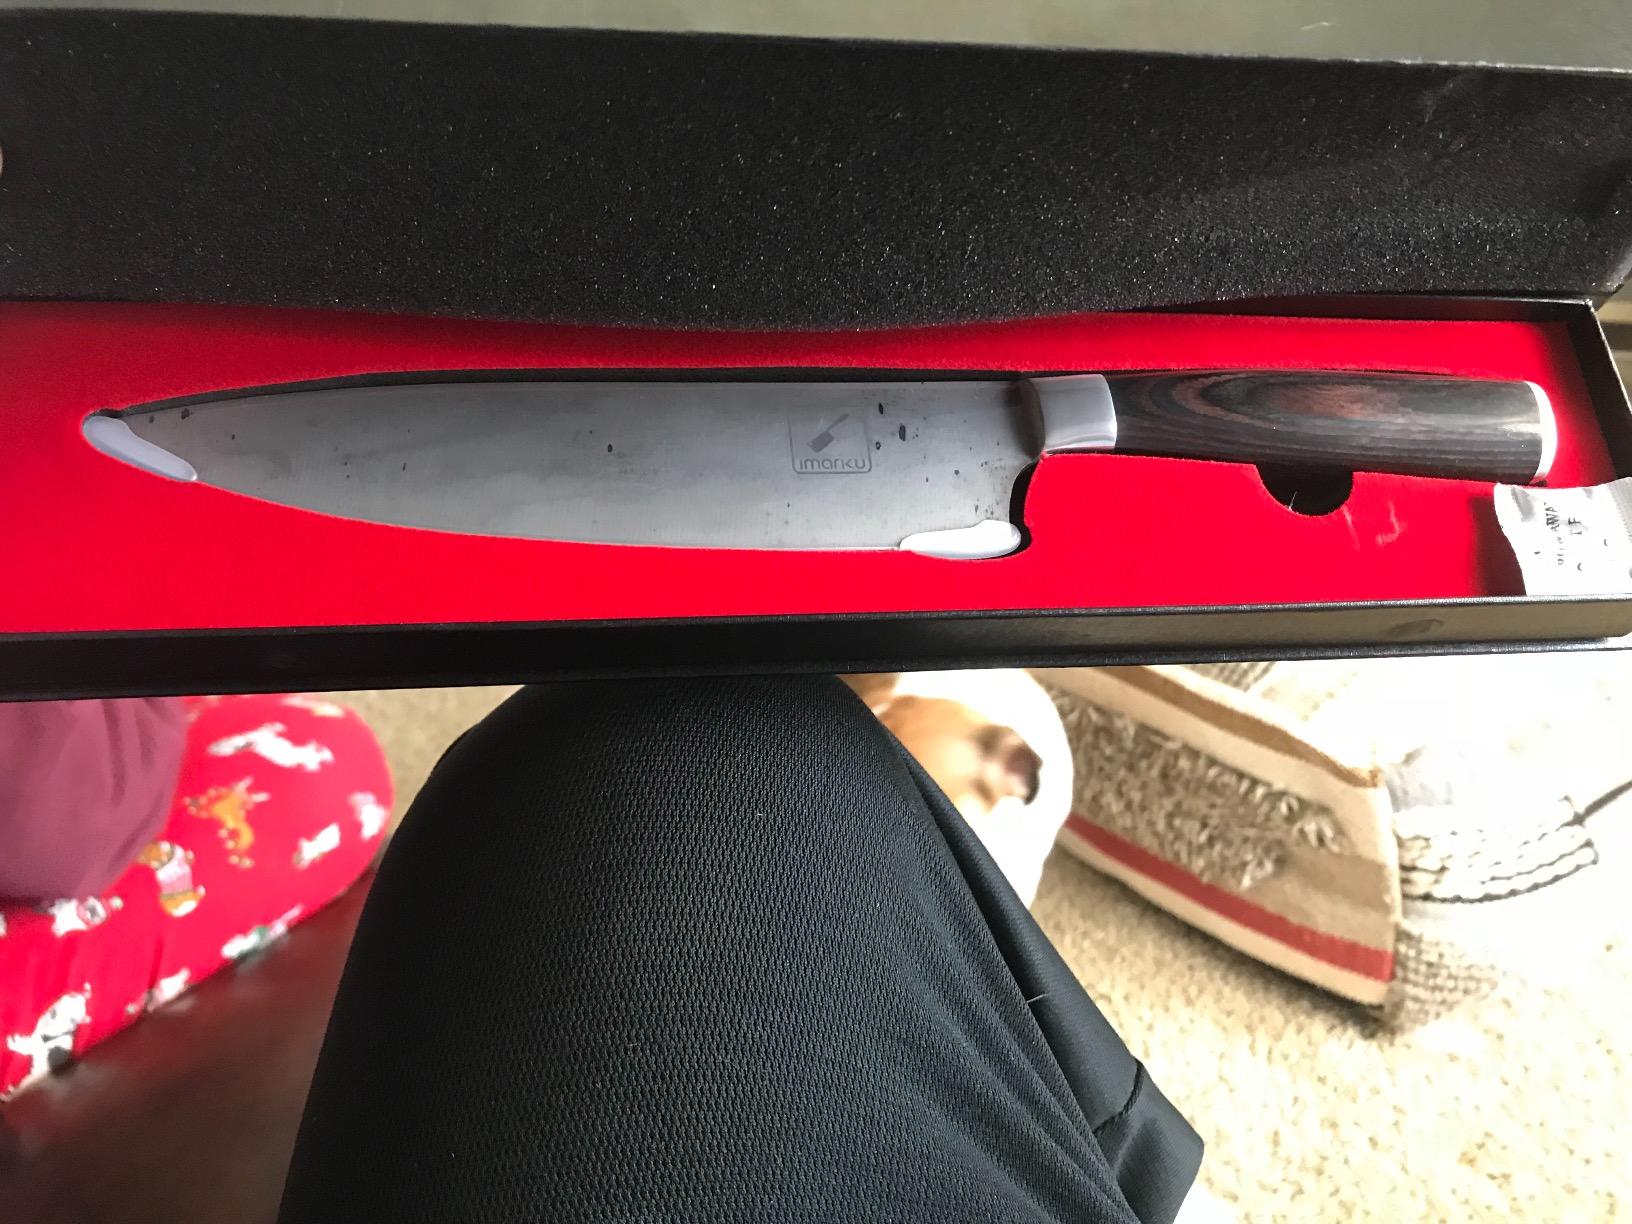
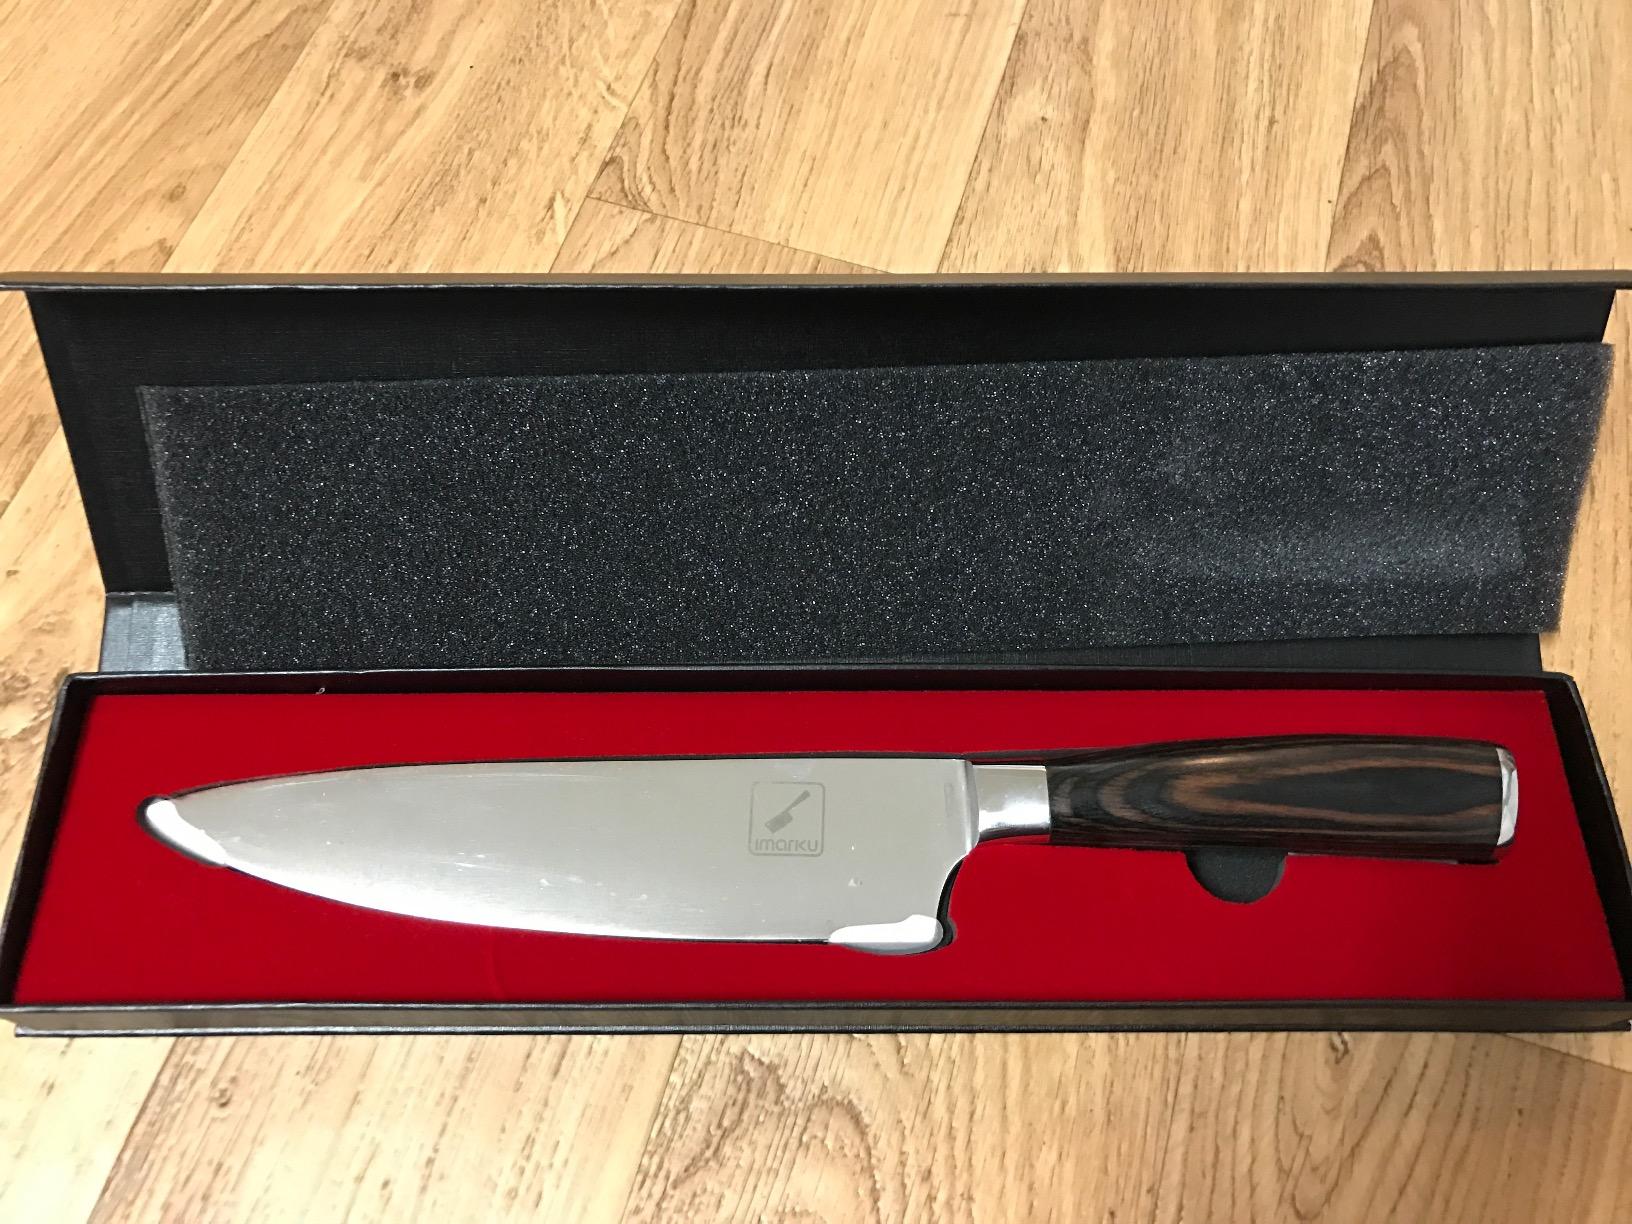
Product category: items_knife
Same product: yes